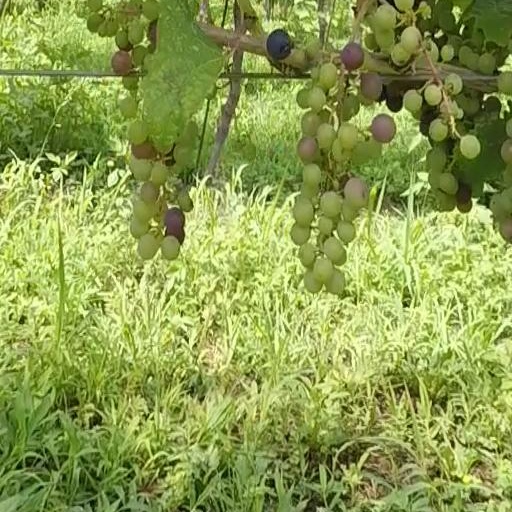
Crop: grape